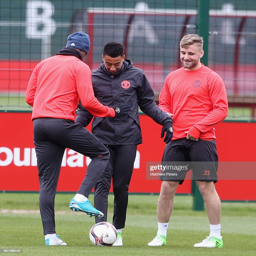
football player and soccer player in action during a first team training session .